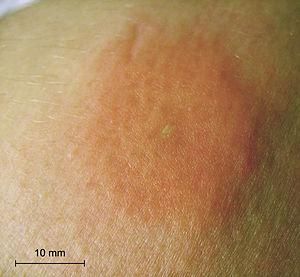
Piqûre d'une abeille noire (Apis mellifera mellifera) ouvrière dans le bras gauche, 1 jour plus tard.
Apis est un genre qui regroupe sept à neuf espèces d'insectes sociaux de la famille des Apidés et de la sous-famille des Apinae. C'est le seul genre de la tribu des Apini.